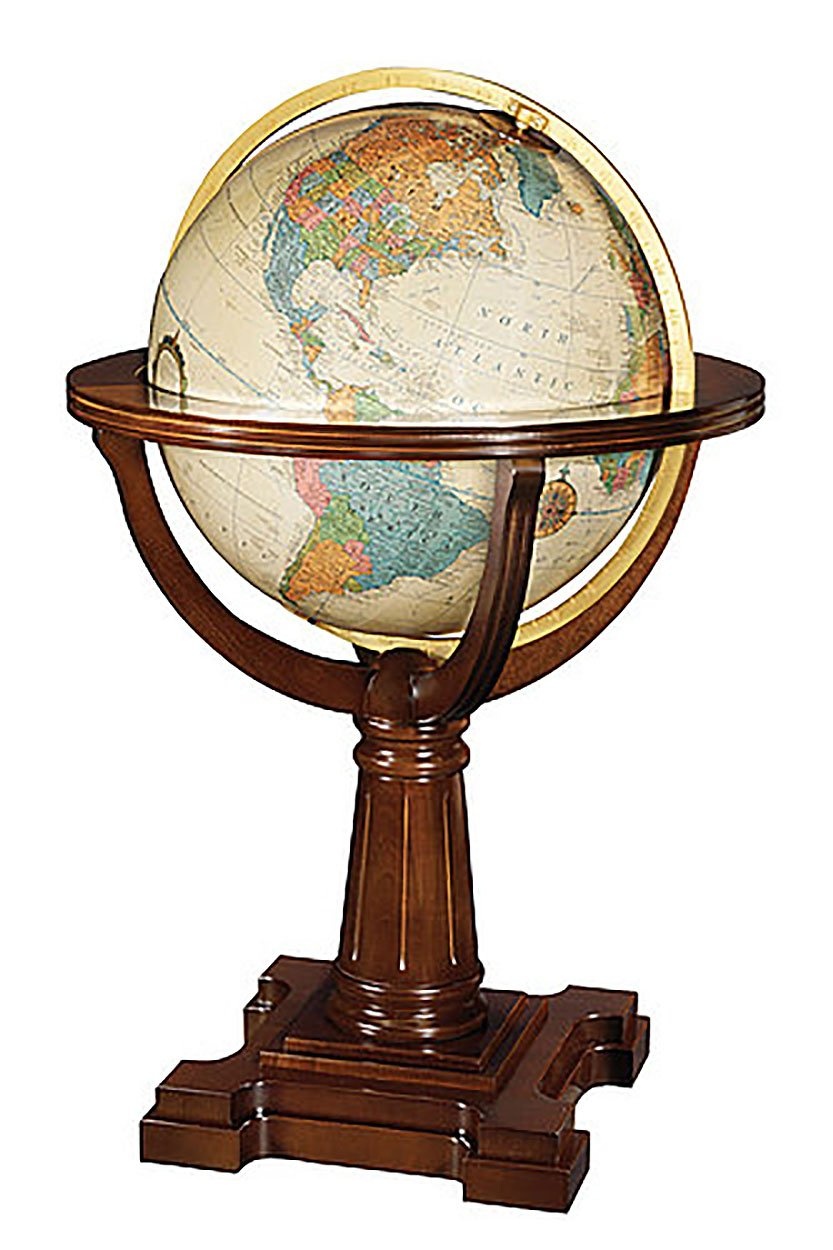
Annapolis 20"
Floor Illuminated Political Map, Ocean Currents 20" Polystrene Sphere/ Paper Gores The first piece in the Explorers Collection, the Limited Edition Annapolis is a 20″/50 cm diameter illuminated globe featuring a hand-applied, hand-cut map and endless discoveries for the world traveler with over 4,200 place names. This globe includes a numbered Limited Edition plaque and the most current edition of the hardbound World Atlas. In this atlas, you will enjoy hundreds of pages of global information detailed with cultural and environmental images.
Brand: 111
Category: Home & Garden > Decor > World Globes > Floor Globes